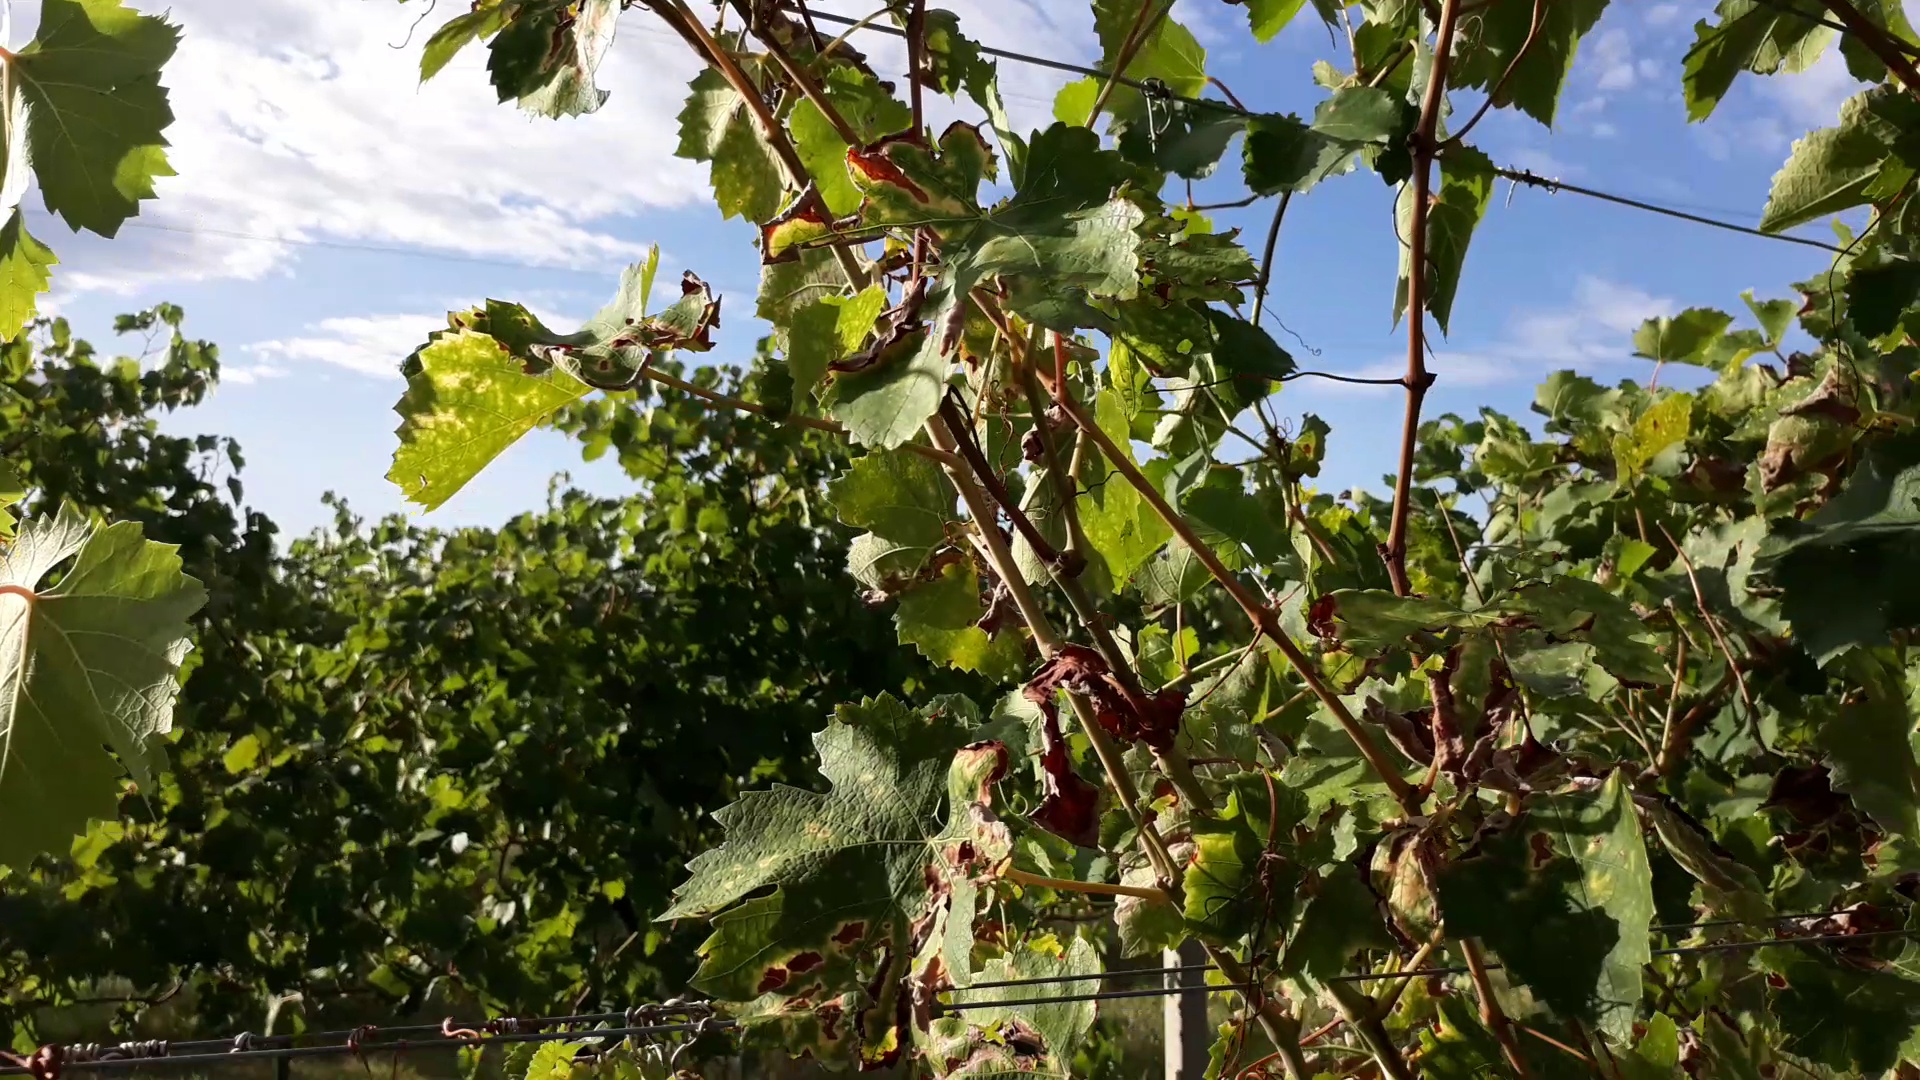
Label: esca